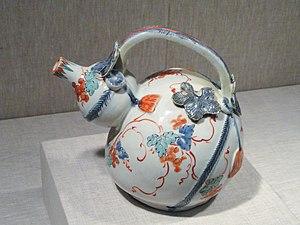
Arita est une ville du district de Nishimatsuura, dans la préfecture de Saga, sur l'île de Kyūshū, au Japon. Le quartier d’Arita dans la ville de Nishi Matsuura est célèbre pour être le lieu où la première cuisson réussie de la porcelaine a eu lieu au Japon.